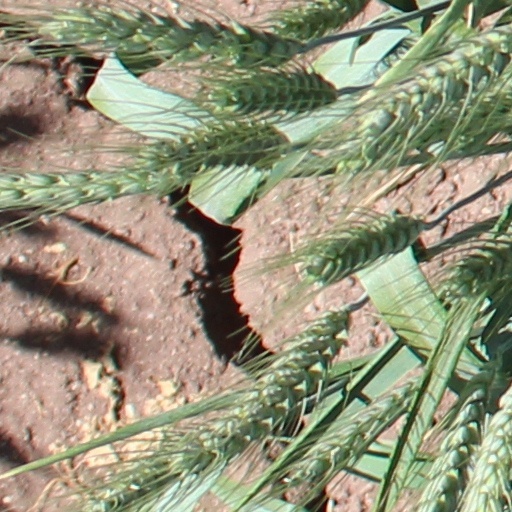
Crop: wheat